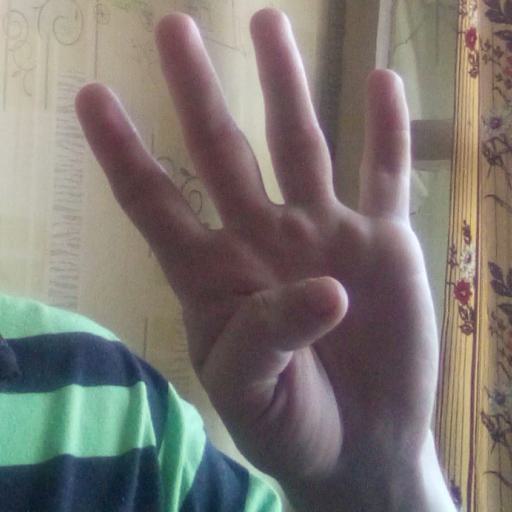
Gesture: four